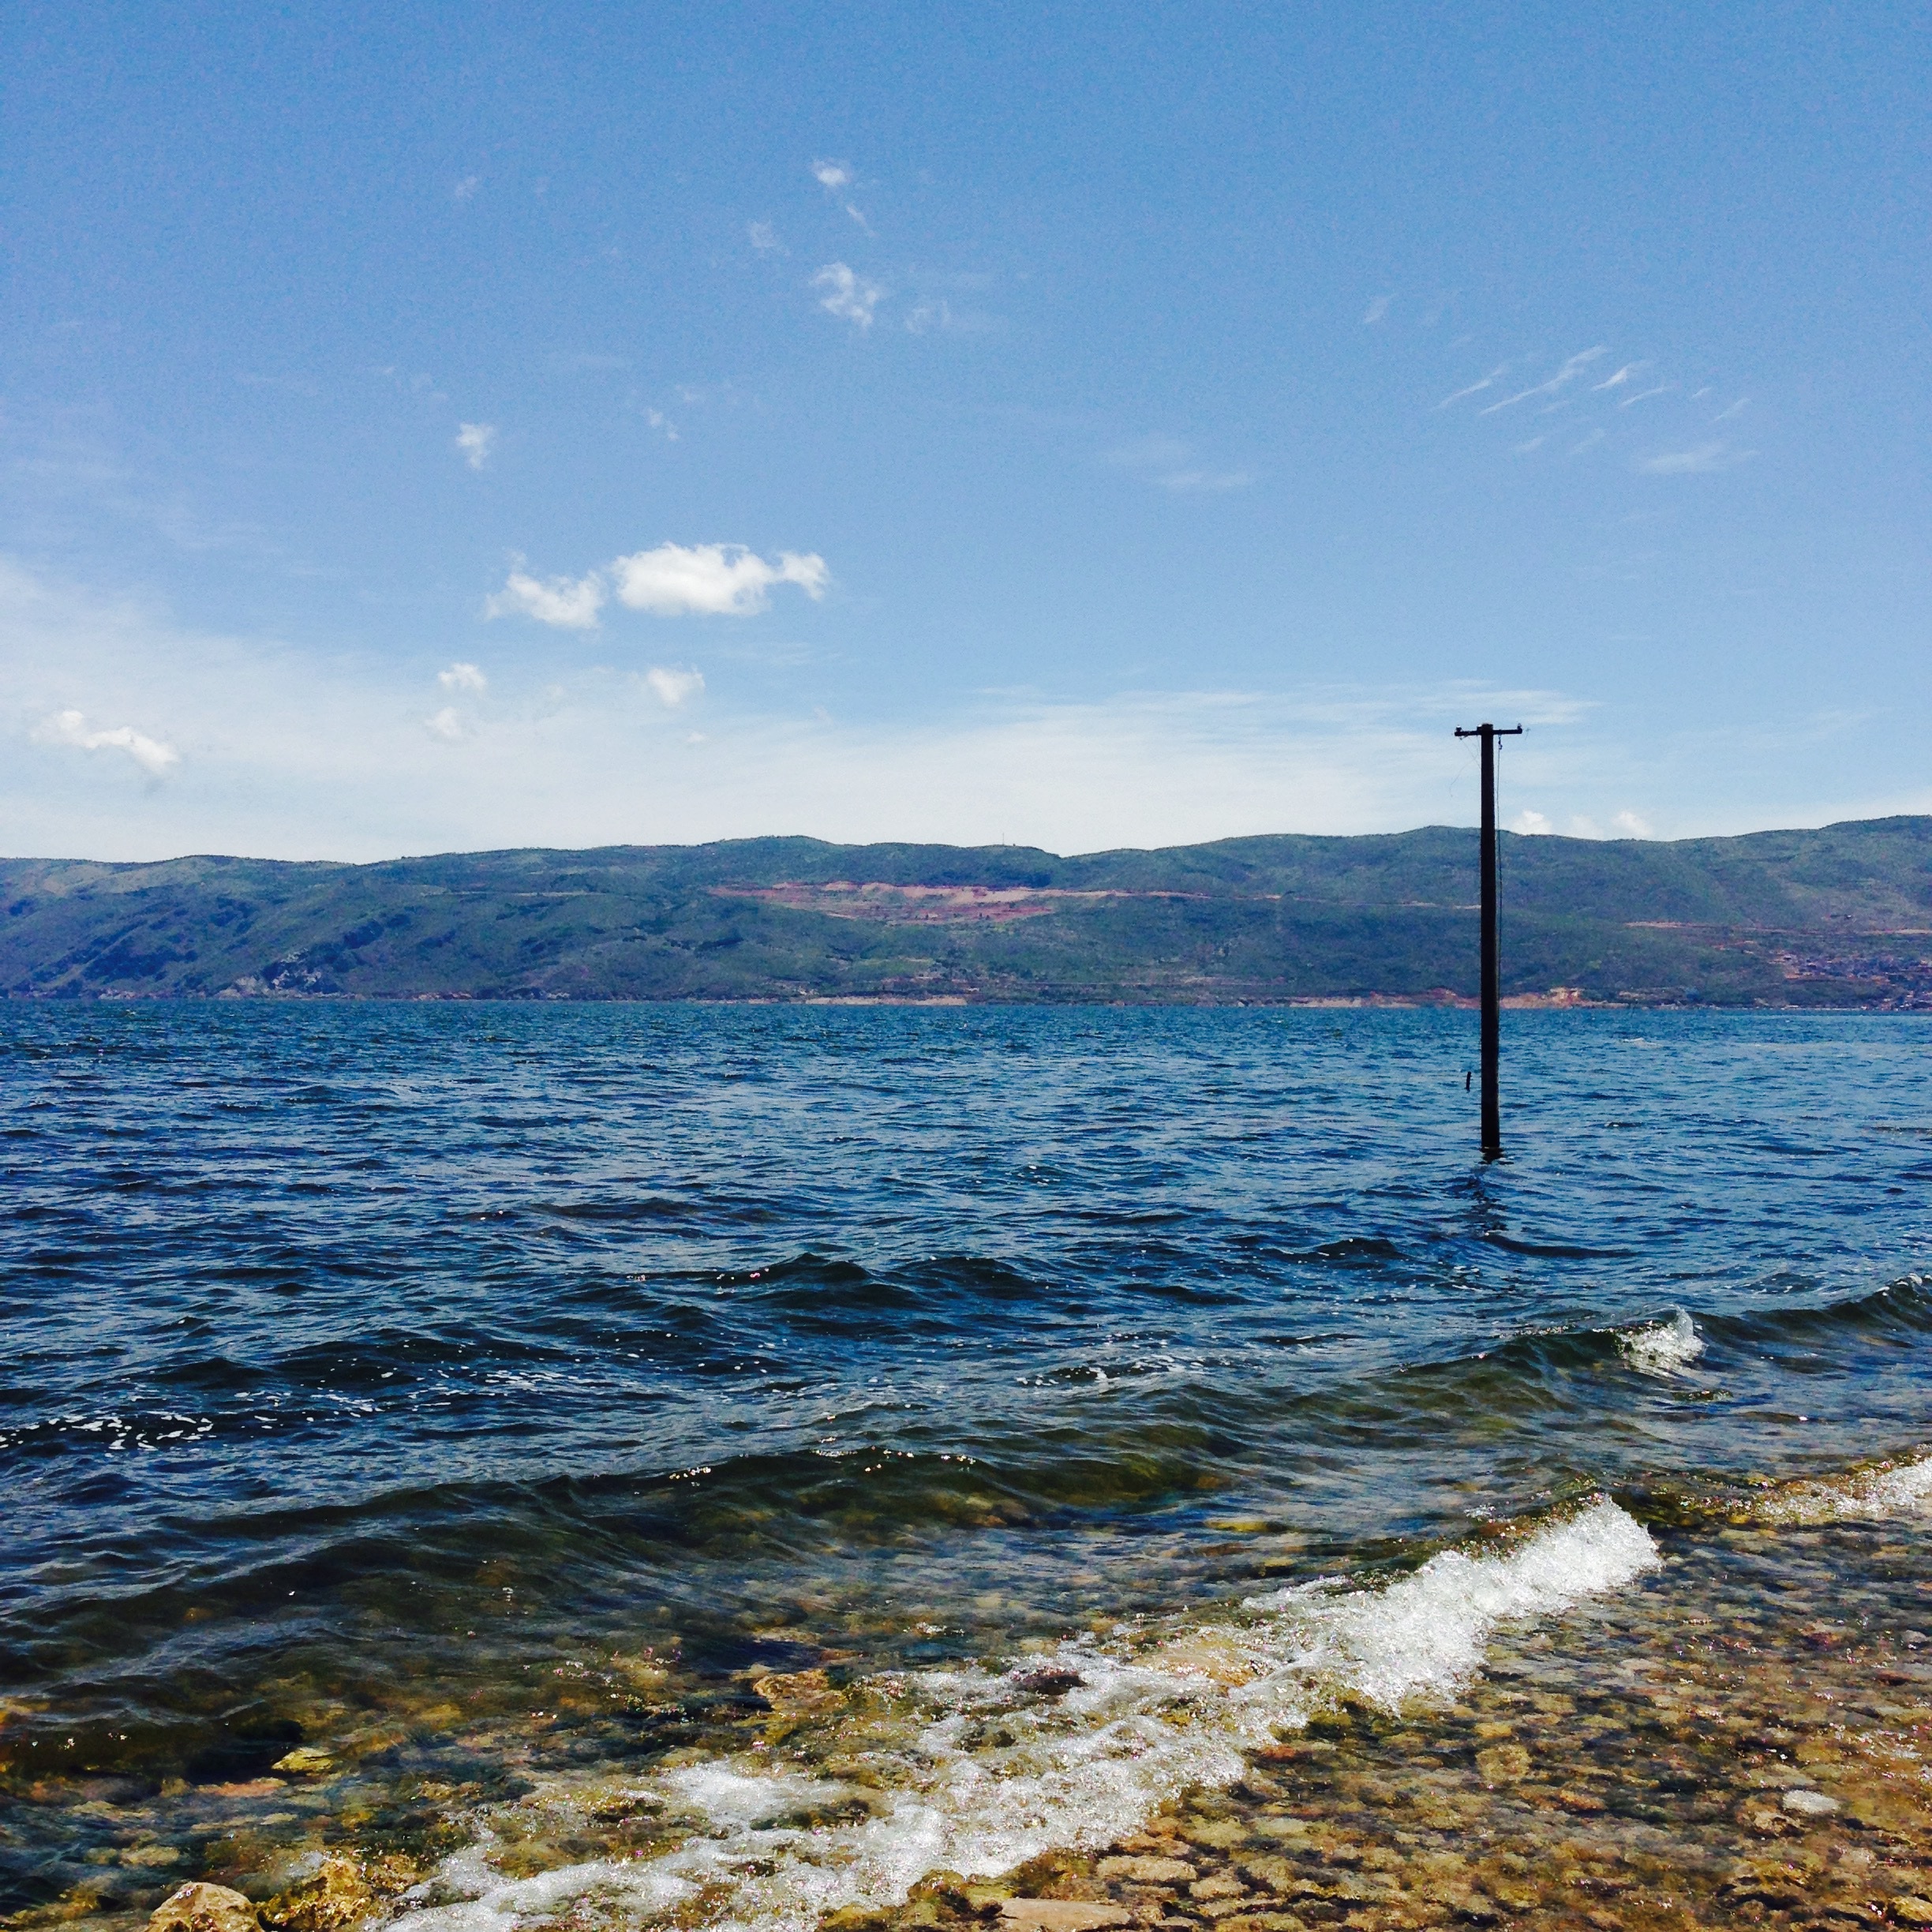
beach, sea, coast, ocean, horizon, sky, shore, wave, wind, tower, bay, body of water, cape, wind wave